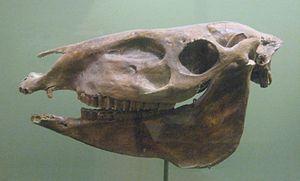
Pliohippus est un genre d’équidé fossile du Miocène présent en Amérique du Nord, ancêtre fossile du cheval du Pliocène, il avait des doigts latéraux très réduits.